Buildings of Nuffield College, Oxford

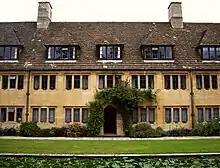
Rooms in the lower quadrangle

The writer Miles Jebb considered the contrast between the hall's black and white floor and red-panelled roof to be "most effective". He thought that the enclosed layout of the college was "a principal attraction", but wrote that the tower's "palpably utilitarian function detracts from its aesthetic attraction", even though it made the "emphatic addition" to the skyline of Oxford that Nuffield wanted. A. R. Woolley, author of an Oxford University Press guide to the city and university, was more positive. He described the tower as "an exciting breakaway from the conventional", with its spire as a "secular contribution to the sky-line". He said that the buildings "make a picturesque group of gabled Cotswold roofs", adding that "[t]heir design is simple and depends for its effects upon its just proportions. It is at once traditional and original."